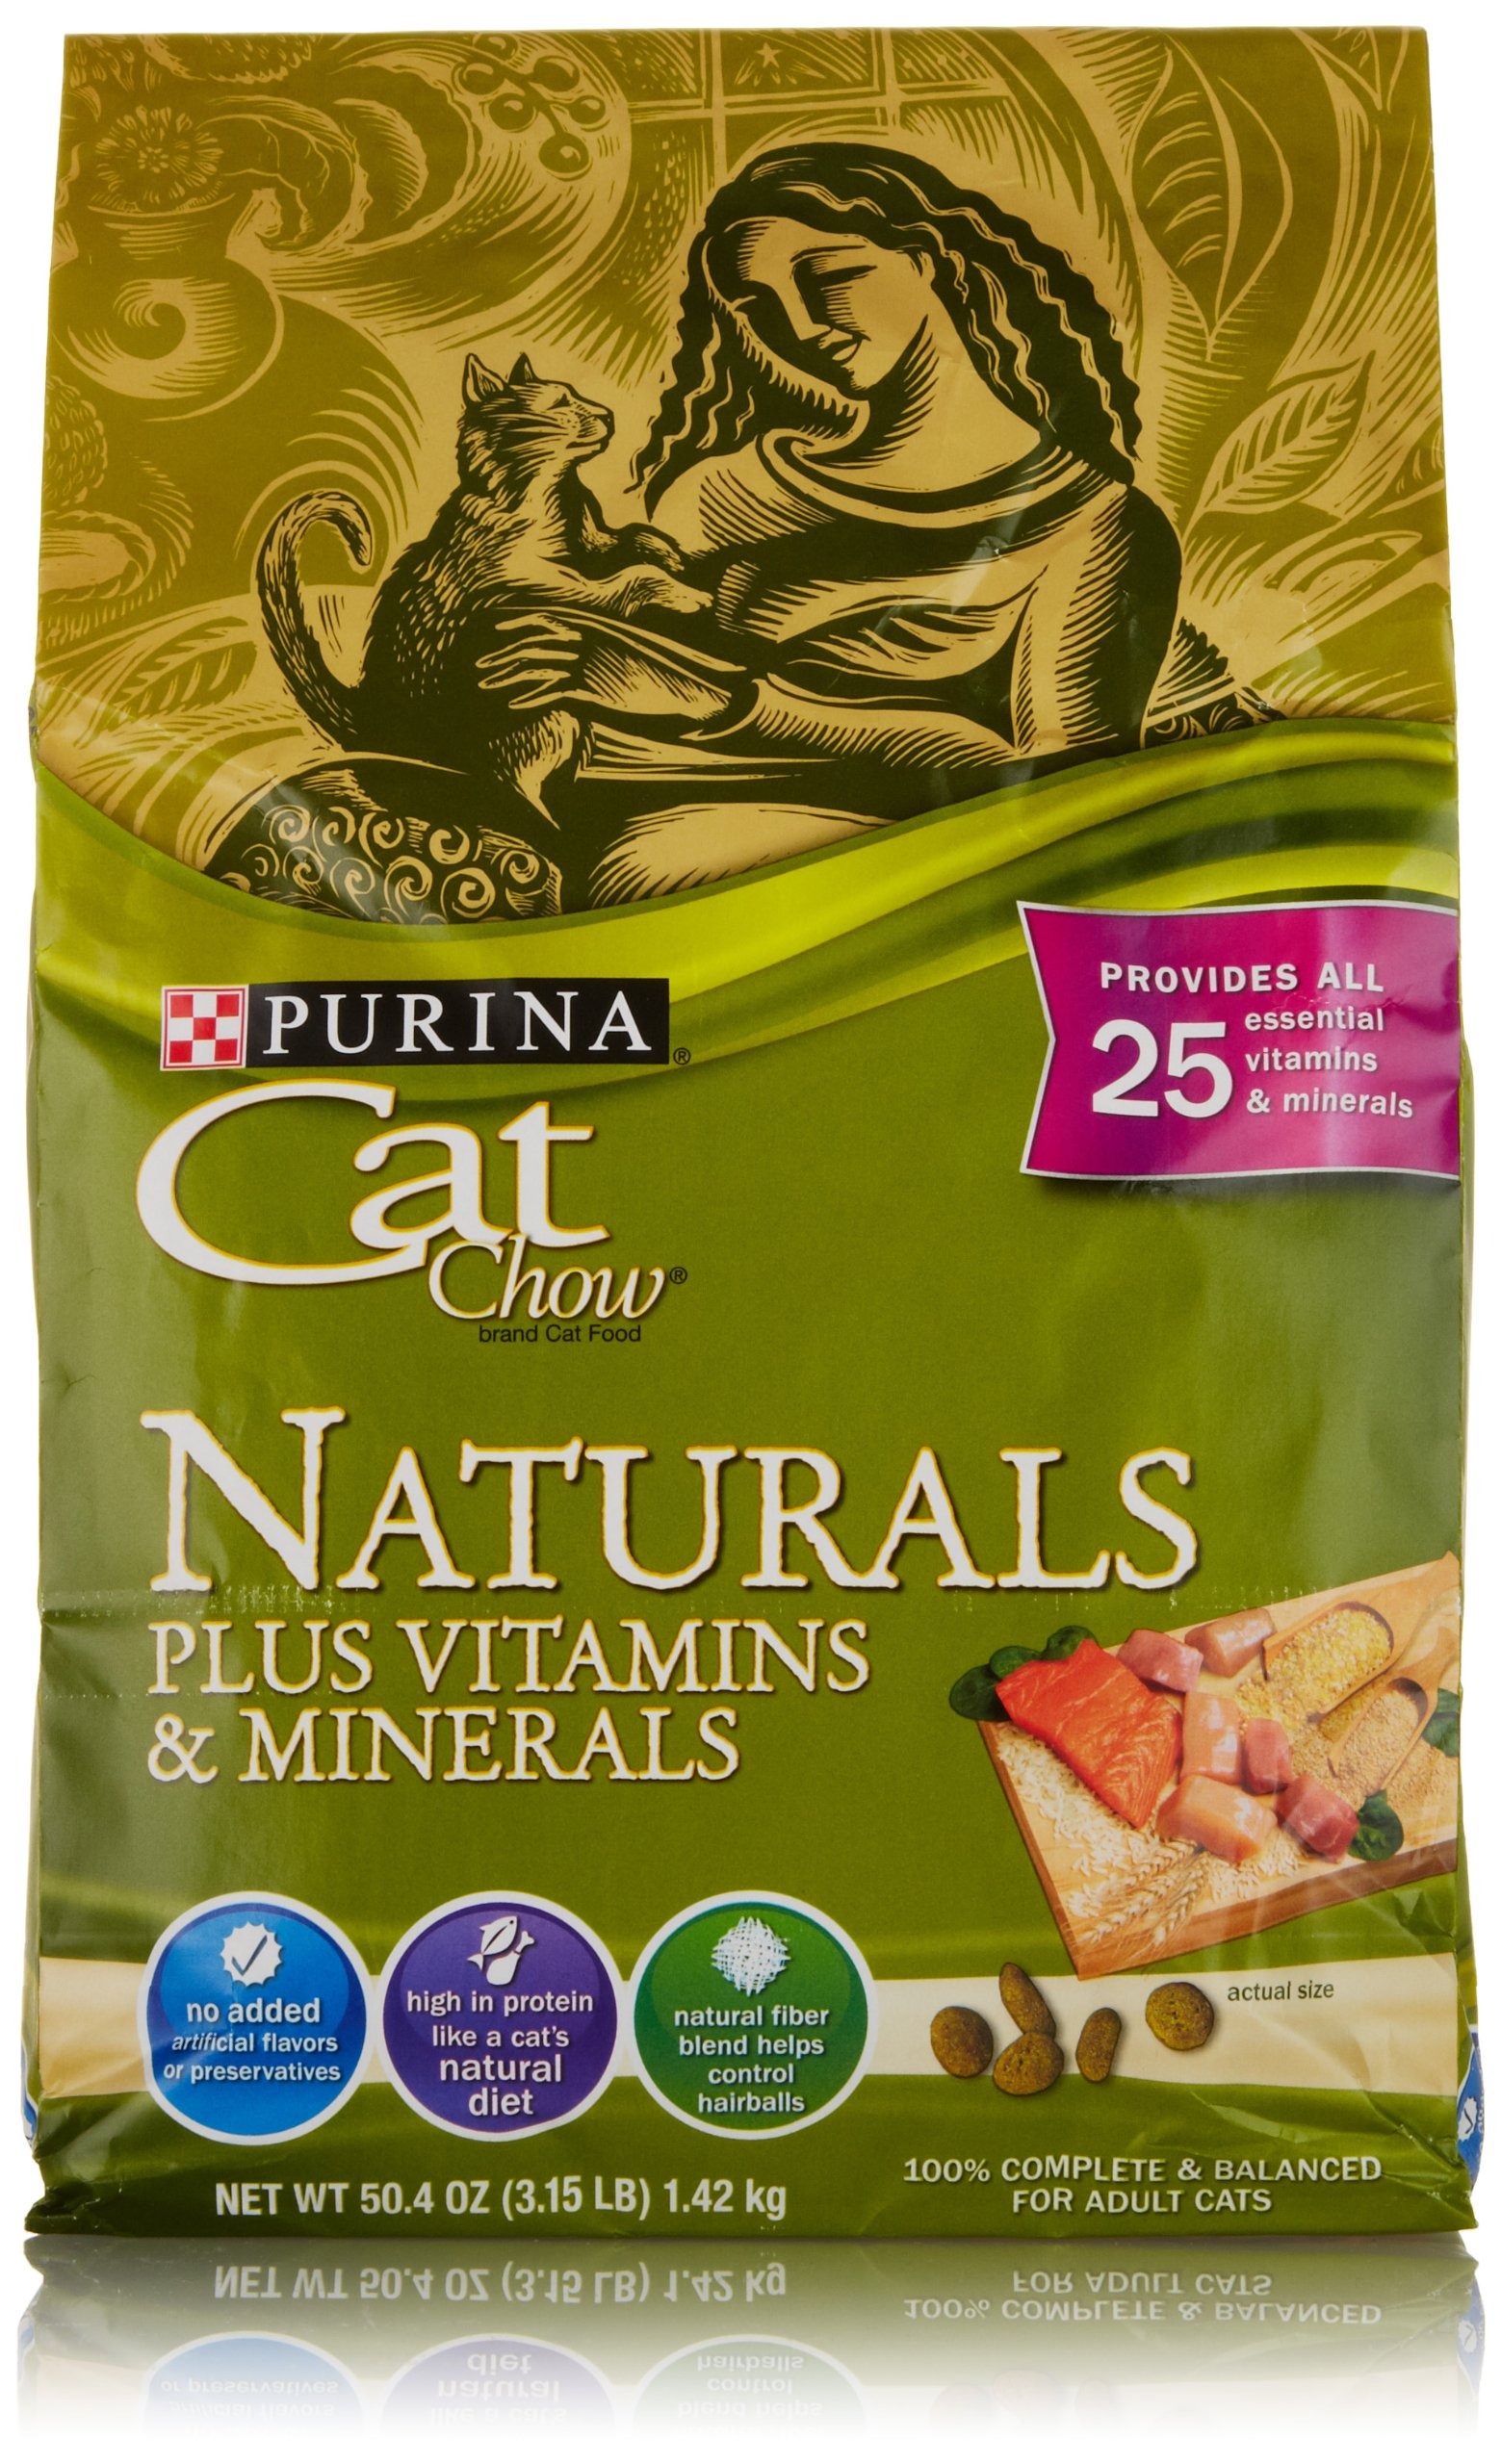
Item Name: Cat Chow Naturals Plus Vitamins and Minerals, 3.15 Pounds
Bullet Point 1: Provides All 25 Essential Vitamins & Minerals
Bullet Point 2: No Added Artificial Flavors or Preservatives
Bullet Point 3: High in Protein
Bullet Point 4: Natural Fiber Blend Helps Control Hairballs
Bullet Point 5: 100% Complete & Balanced for Adult Cats
Product Description: Health Personal Care
Value: 50.4
Unit: Ounce

Price: 7.69